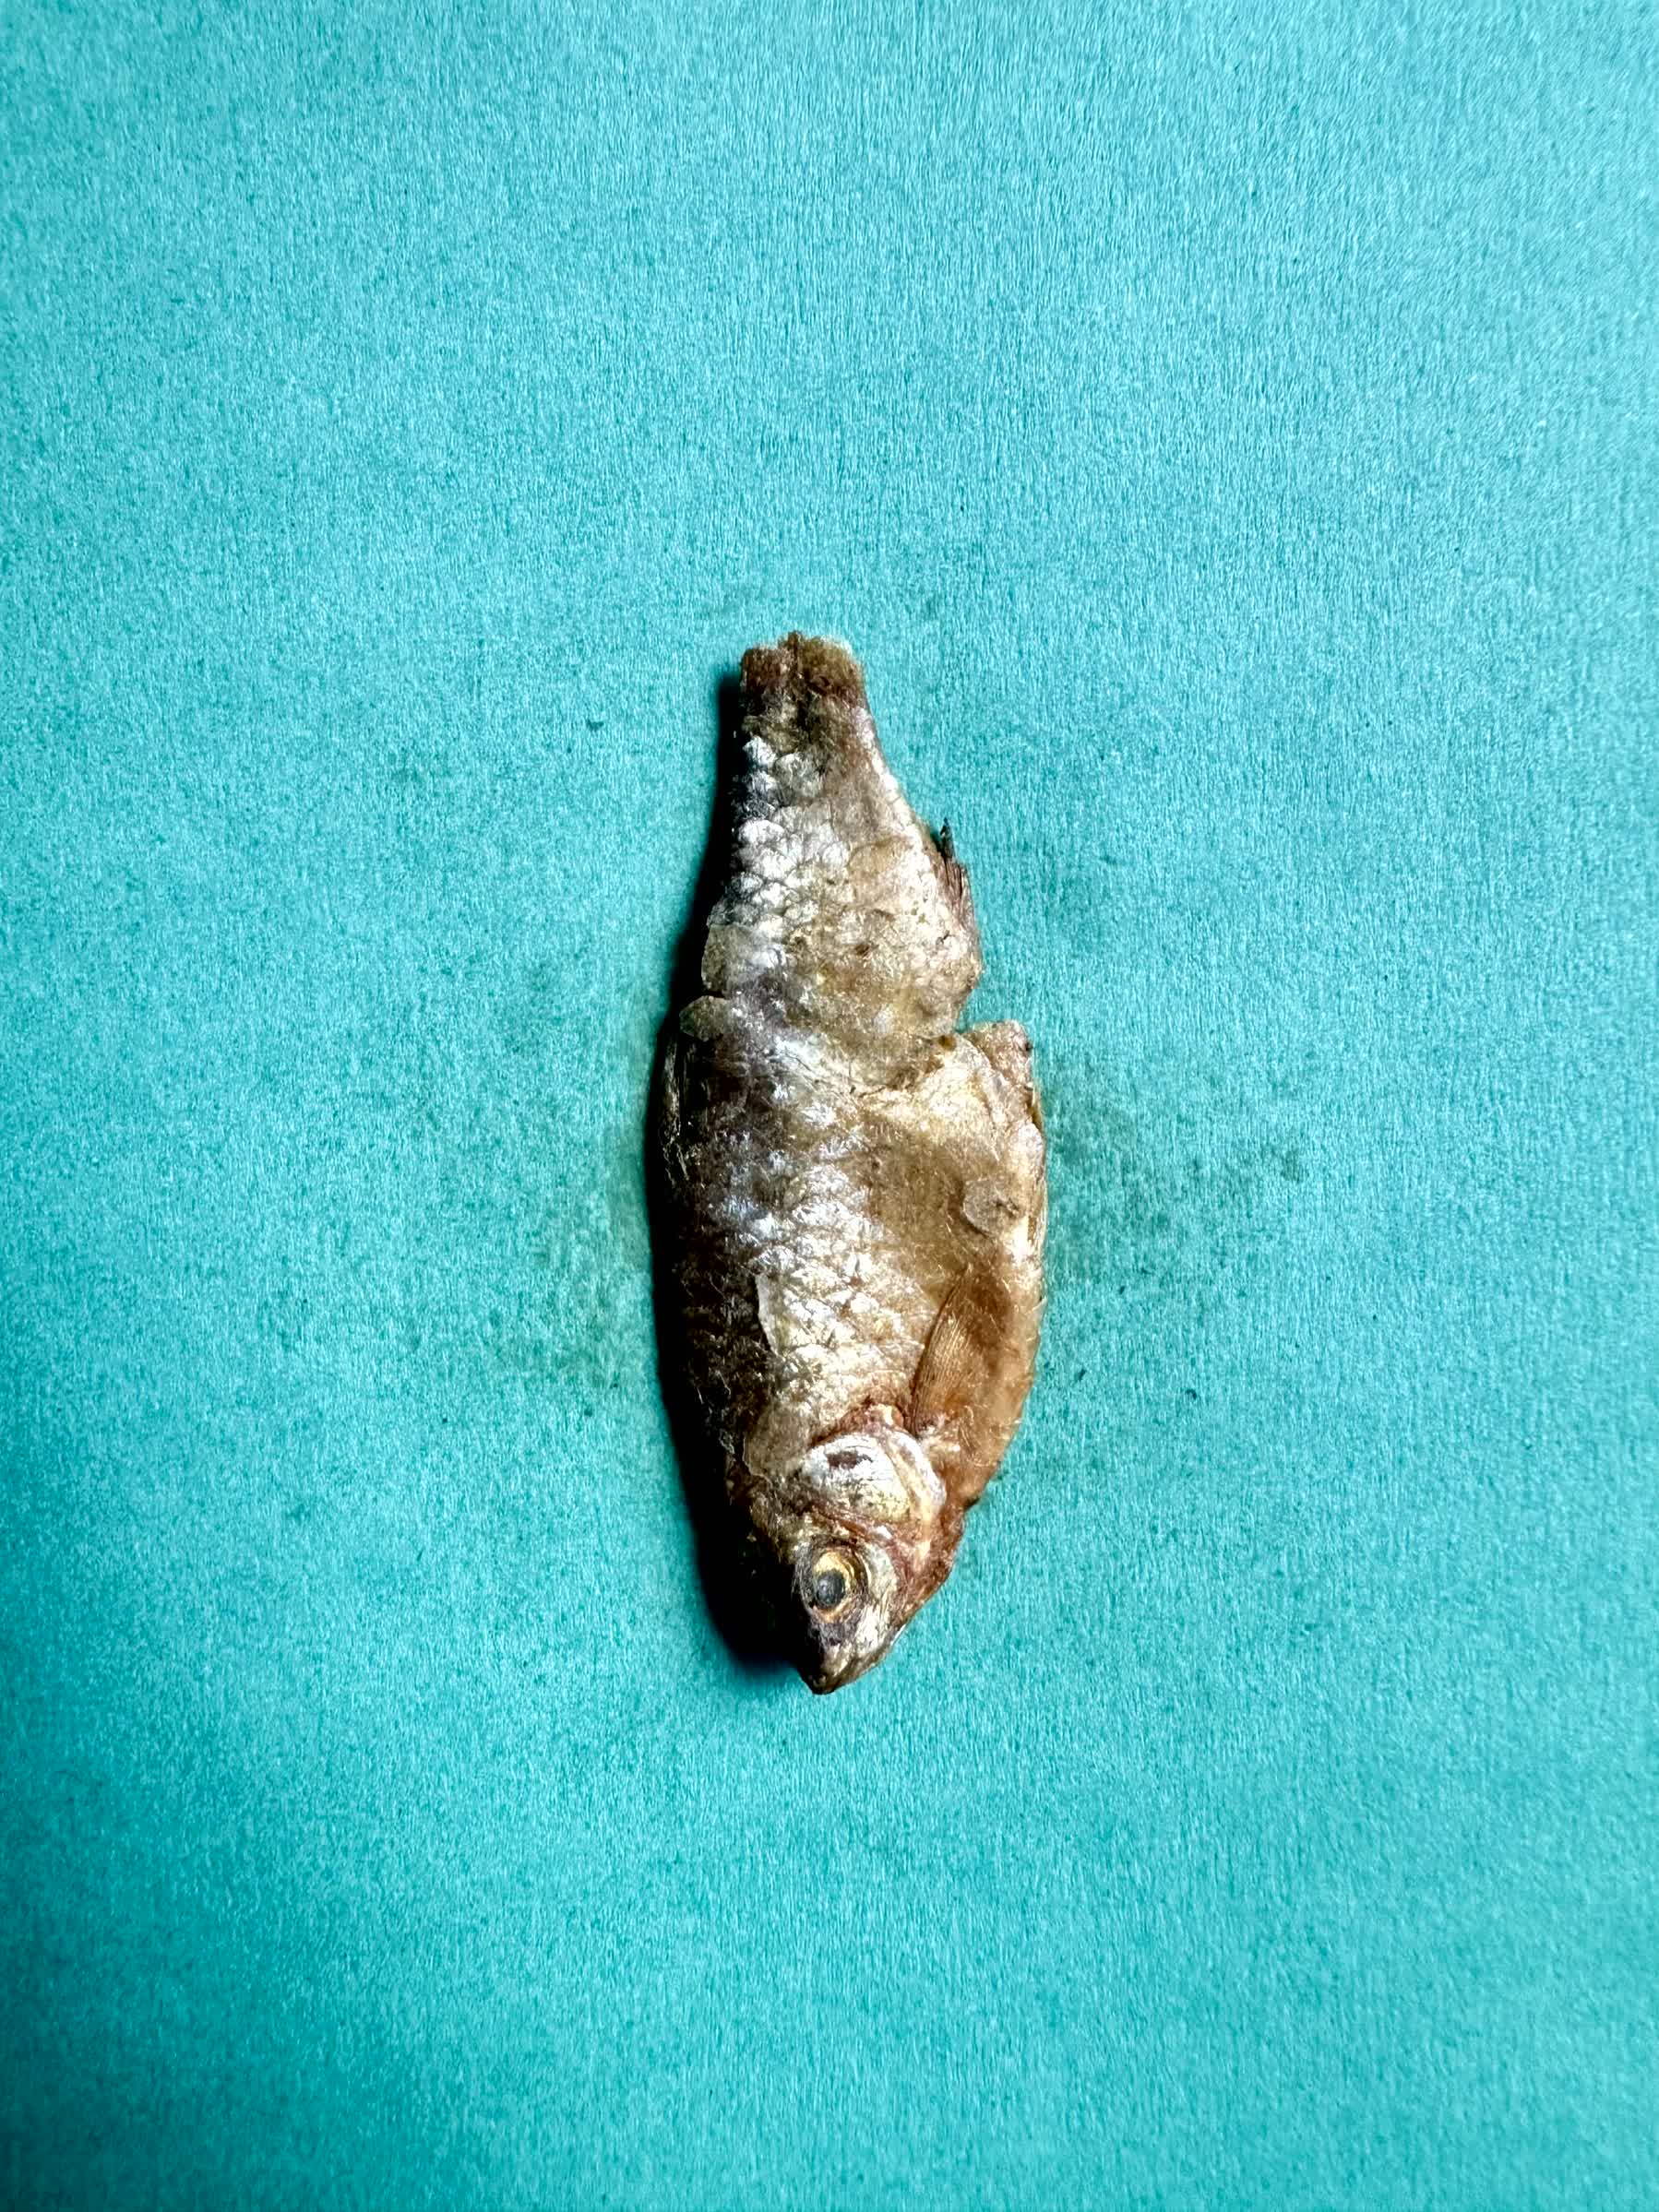
Species: puti chepa